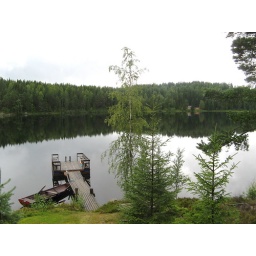
The lake doubled as our bathroom, all of 17 degrees C, just dip yourself in the cool clear water